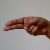
The image shows a hand gesture representing the letter 'H' in Indian Sign Language.